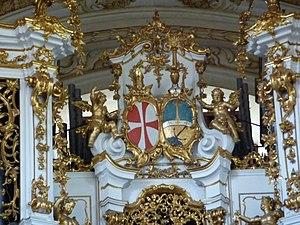
Das Lied vom deutschen Vaterland, WAB 78, est un chant patriotique composé par Anton Bruckner vers 1845 lors de son séjour à Saint-Florian.